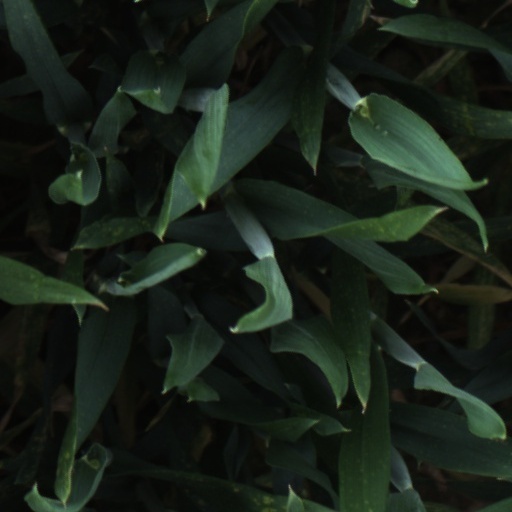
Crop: wheat